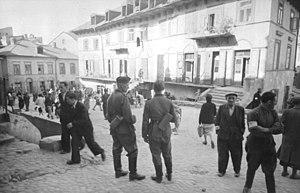
Le ghetto de Lubin, créé en mars 1941, est l’un des premiers ghettos établi par les nazis pour la population juive de Pologne, mais aussi pour des Roms. Il est aussi l’un des premiers dont la population est exterminée au cours de la Shoah, essentiellement au camp d’extermination de Belzec, mais aussi à Majdanek.